Abergeldie Castle

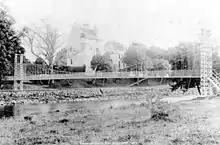
Suspension bridge over the River Dee at Abergeldie Castle

The "Ordnance Gazetteer of Scotland" mentions that the Duchess of Kent spent several autumns here between 1850 and 1861, and that the Empress Eugénie passed the October there following the loss of her son The Prince Imperial (1879), and that it was used as a summer residence and shooting box for the then Prince of Wales (who later became Edward VII).